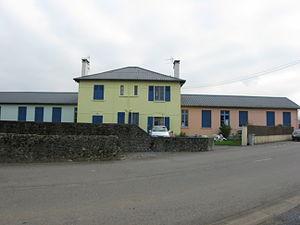
Vue de l'école d'Agnos (Pyrénées Atlantiques) Pyrénées).
Agnos est une commune française, située dans le département des Pyrénées-Atlantiques en région Nouvelle-Aquitaine.